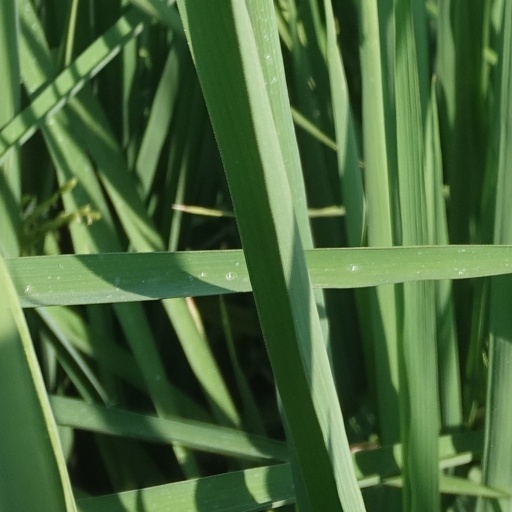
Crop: rice